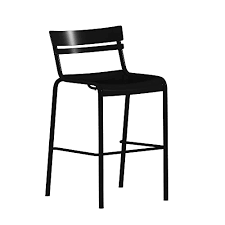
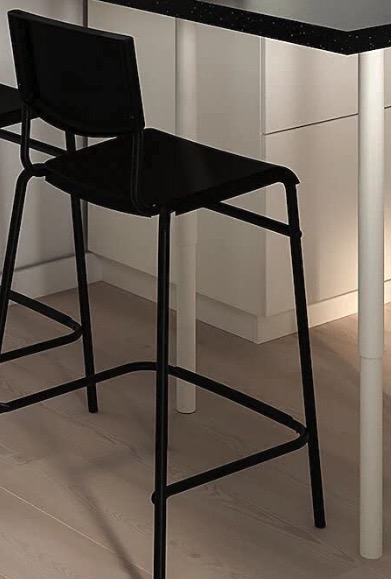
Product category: stool
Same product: no